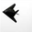
Label: airplane